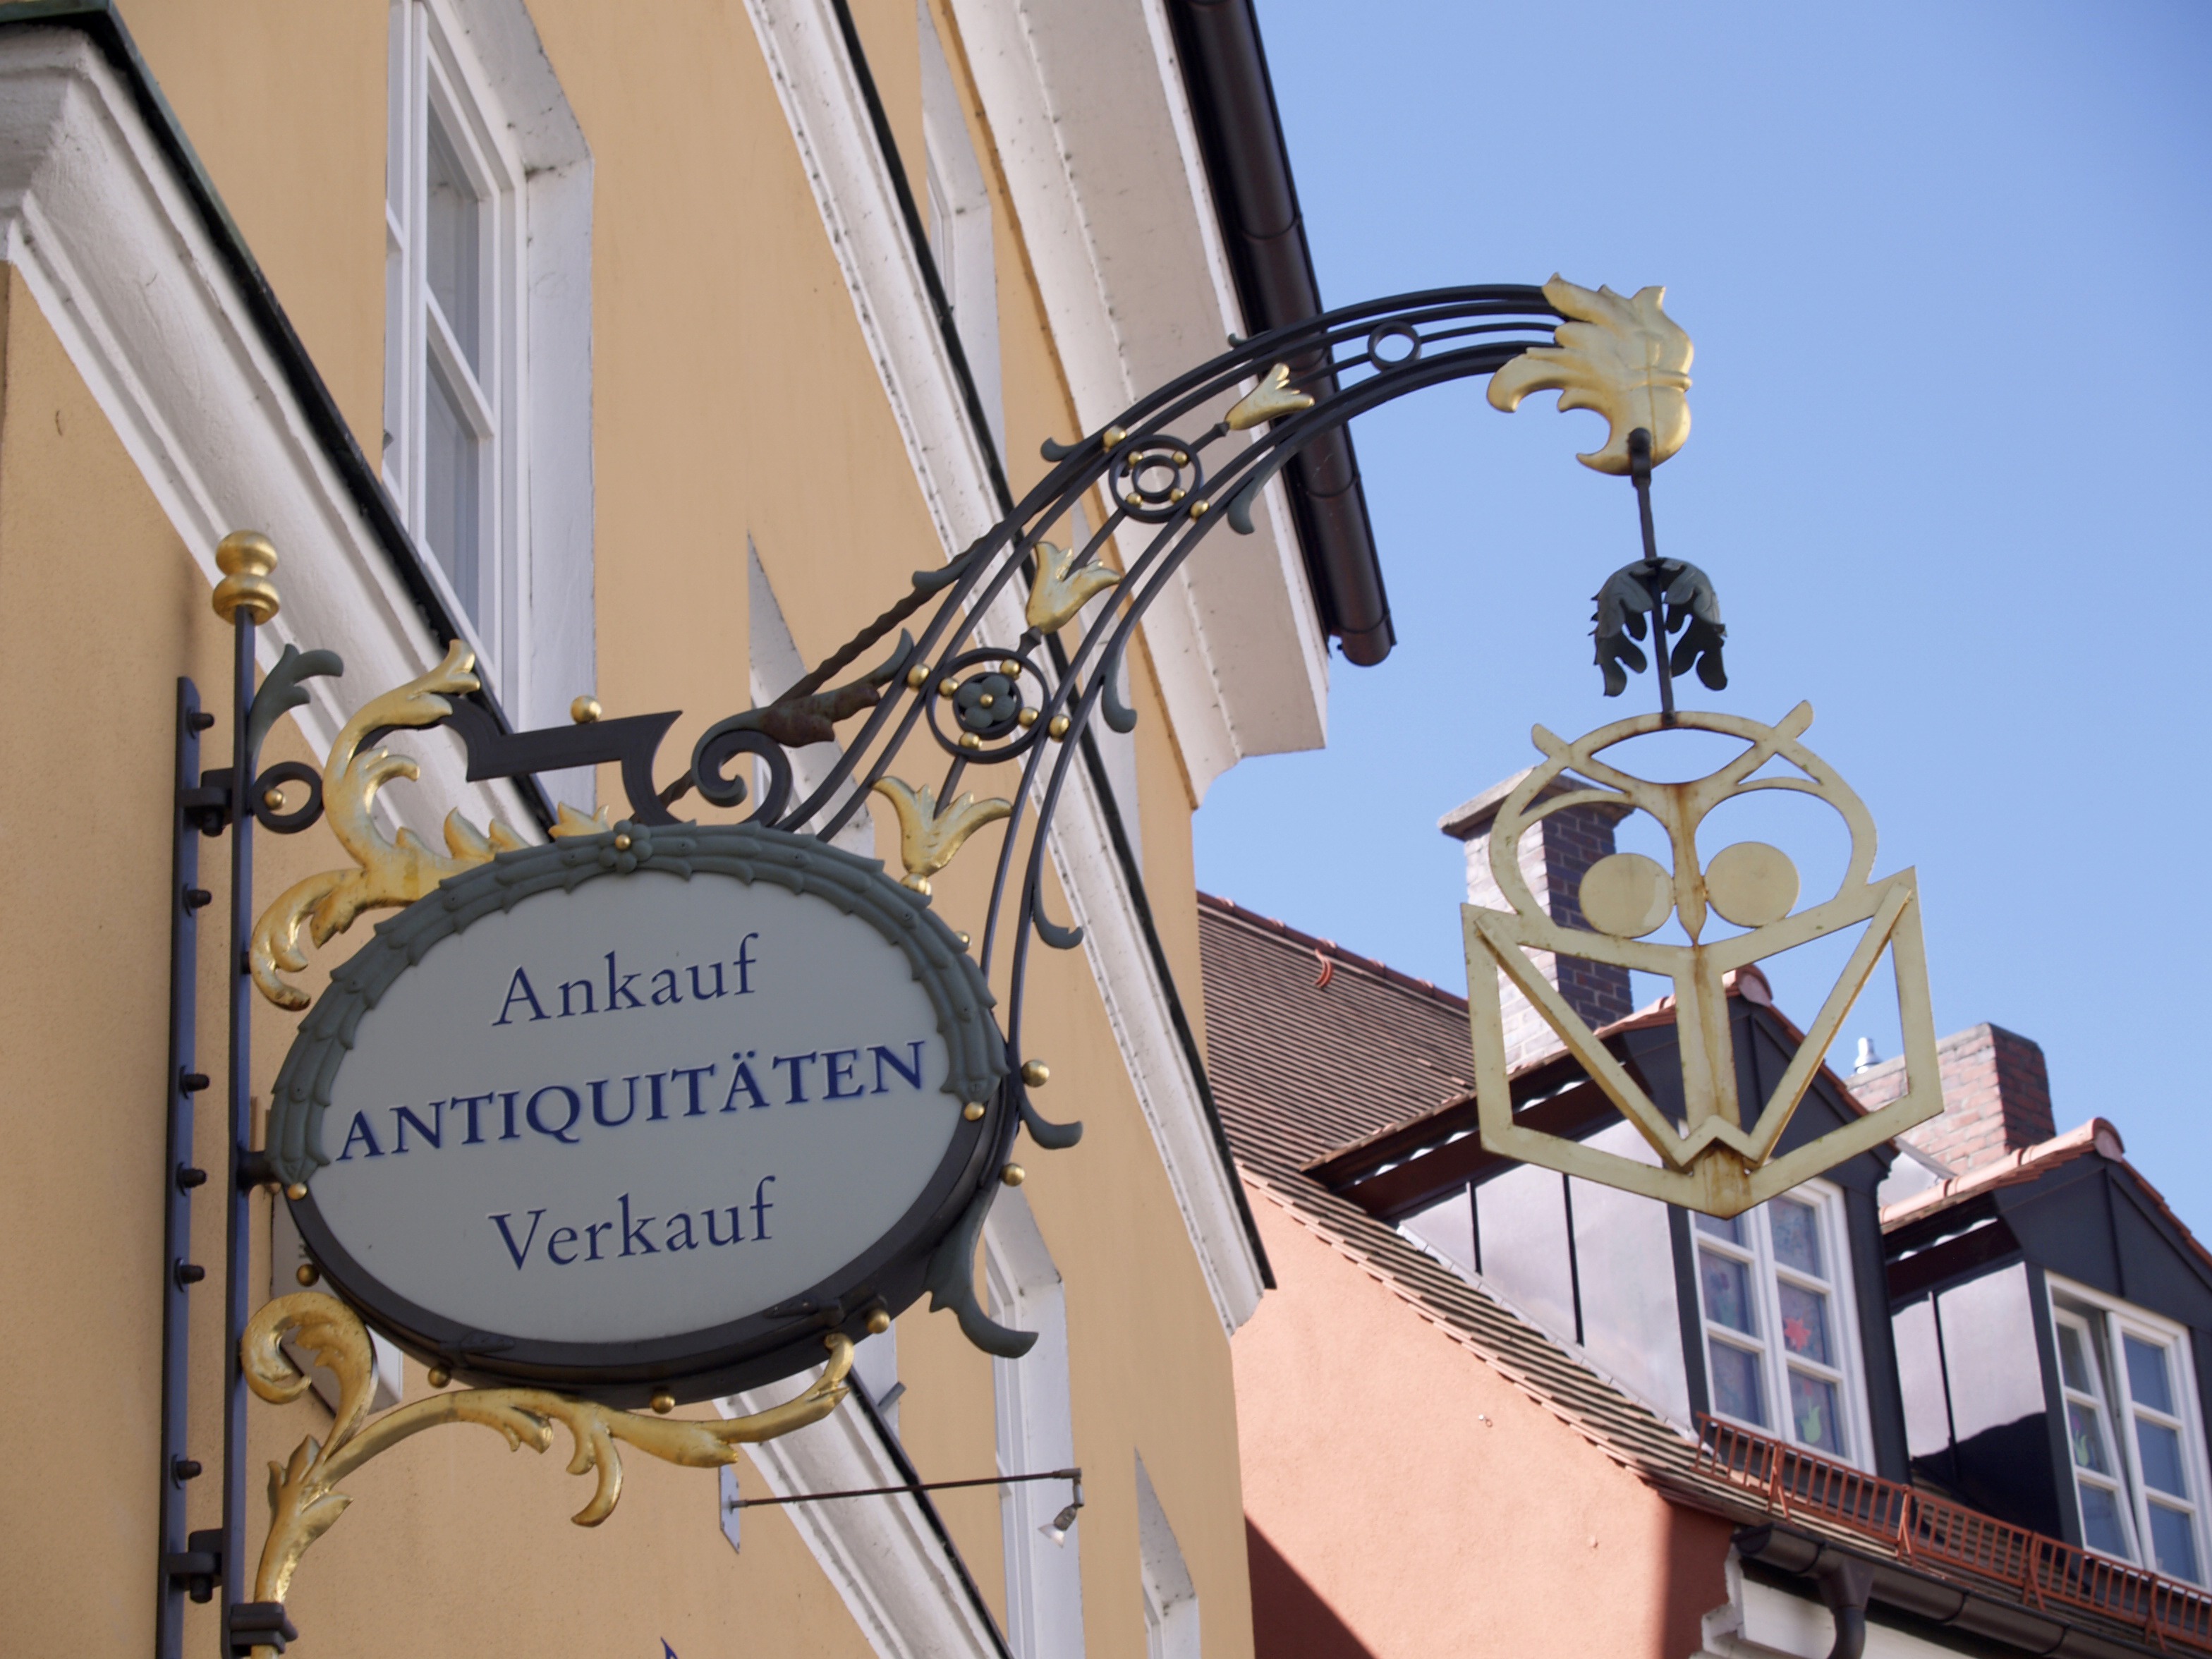
vintage, antique, retro, old, sign, store, spring, lantern, symbol, communication, ancient, blue, decor, pitch, ornament, art, design, advertisement, decorative, public, style, presentation, products, marketing, stylish, info, sales, effective, metal art, consumer, antique art, persuade, outdoor advertising